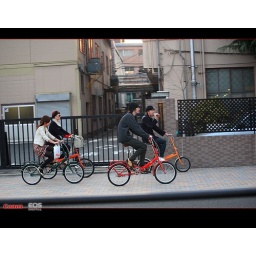
after we shot the sakura flowers in kyodo,japani quickly took some the street scenery of kyodo before the dark night,so colorful in street